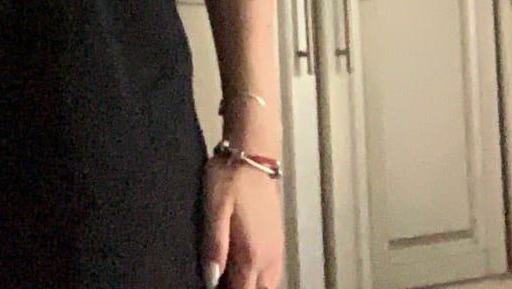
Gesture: no_gesture